2022 Northern Mariana Islands gubernatorial election

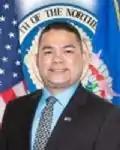
Vinnie Sablan

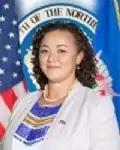
Leila Staffler

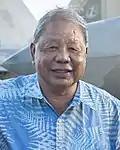
David Apatang

On October 22, 2021, Palacios and Apatang announced they were leaving the Republican Party and would run as an independent ticket.